Lanoe Hawker

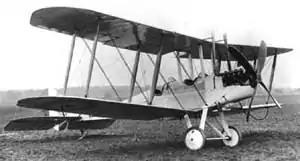
A B.E.2c

Hawker was posted to France in October 1914, as a captain with No. 6 Squadron, Royal Flying Corps, flying Henri Farmans. The squadron converted to the B.E.2c and he undertook numerous reconnaissance missions into 1915, being wounded once by ground fire. On 22 April he was awarded the Distinguished Service Order for attacking a German zeppelin shed at Gontrode by dropping hand grenades at low level (below 200 ft) from his B.E.2c. He used a tethered German balloon to help shield him from enemy ground fire as he made successive attacks. During the Second Battle of Ypres, Hawker was wounded in the foot by ground fire. For the remainder of the battle he had to be carried to and from his aircraft, but refused to be grounded until the fight was over.